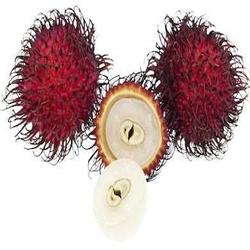
Label: Rambutan